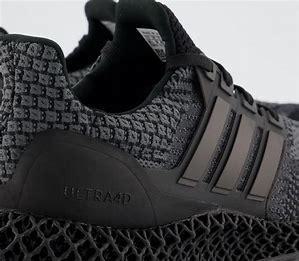
Brand: Adidas
Model: Ultraboost